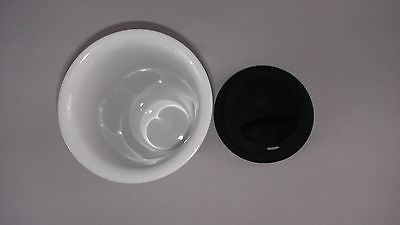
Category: mug